Tây Sơn wars

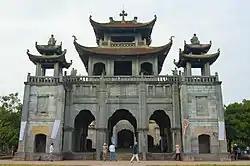
Phát Diệm Cathedral in Ninh Bình, north Vietnam. By the 18th century, there were more than 300,000 Catholic Christians in Vietnam.

In Northern Vietnam, a social crisis began in the early 18th century. The population rose from 4.7 million in 1634 to 6.4 million people in 1730. International trade gradually withered as the English and Dutch closed their counting houses in Thăng Long in 1697 and 1700. In 1694–95, famine struck Sơn Nam, Hải Dương, and Thanh Hóa. In Thanh Hóa in 1702, floodwaters broke through the dikes of the Mã and Chu rivers, contributing to three poor harvests there in the years 1700–1705, which were followed by several years of drought. Then in 1712 and 1713 typhoons and floods swept away tens of thousands of homes and much livestock, causing successive famines in both Thanh Hóa and Đông Kinh. After another famine in 1721, a government attempt to register taxpayers in a canton of Nghệ An caused the flight of much of its able bodied population. That led to registration of the old and weak and an increased burden, so more people left. In 1726–28, suffering in Nghệ An and Thanh Hóa was so extensive that the Trịnh allocated two hundred thousand strings of cash (quan) from the treasury to relieve it. Flooding struck the Red River Delta in 1729, and the next year the populations of 527 northern villages fled their homes. Pestilence spread in 1736. Two years later the Qing annals reported that Chinese had bought a number of fleeing Vietnamese refugees, most likely as slaves.